American services and supply in the Siegfried Line campaign

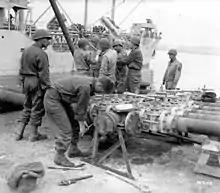
Unloading the oil tanker SS "Empire Traveller" at the Digue de Querqueville in Cherbourg

The ETO had a fixed allocation of five fast reefers with a capacity of and five slow ones with a capacity of . Since the number allocated to the theater was fixed, monthly shipments to the theater depended on turnaround times. Assuming six weeks for the fast vessels and seven for the slow ones, the NYPE could deliver per month. This proved unachievable; cargoes were seldom discharged in less than three weeks. Littlejohn therefore asked the NYPE to cut shipments for October by , and November by . The NYPE did not like this idea; an idle reefer was likely to be transferred to the South Pacific. To allow for longer turnaround times, Littlejohn suggested that shipments of processed meats such as bologna, cervelat and salami might be shipped in regular dry storage, thereby saving about 33 percent of reefer space, and permitting longer turnarounds. This proved practical, and during the winter months they were delivered with little spoilage, as were fresh eggs.